Jessica Keenan Wynn

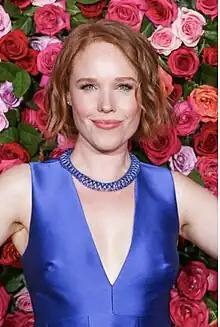
Keenan Wynn at the 72nd Tony Awards in 2018

Jessica Keenan Wynn (born Jessica Keenan Armstrong; June 12, 1986) is an American actress. She is known for her roles as Heather Chandler in the off-Broadway production of "" and Young Tanya in "Mamma Mia! Here We Go Again".